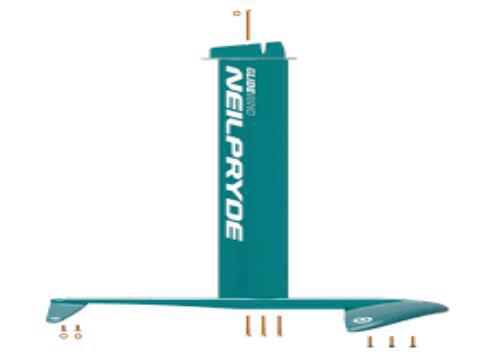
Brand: neil pryde-2
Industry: Sports